Pelicula

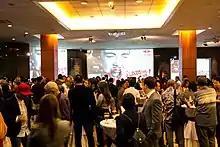
Opening Película

Due to the Película's yearly success, the festival made big changes during its eighth season in 2009. The duration of the festival was lengthened, and the number of venues was increased from one to three venues to accommodate more films. The festival's venues include the Cultural Center of the Philippines (CCP), Greenbelt Cinemas, and the De La Salle- College of Saint Benilde School of Design and Arts.